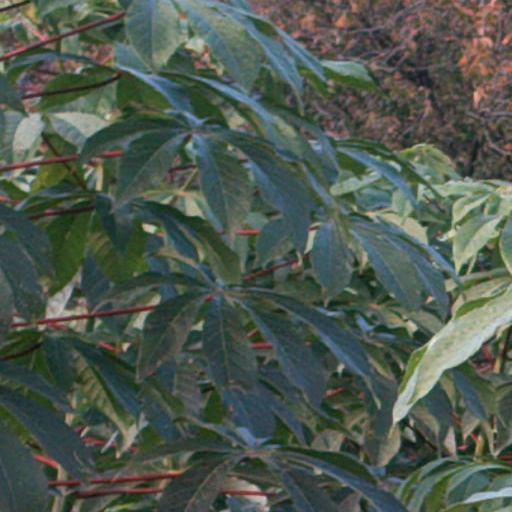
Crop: cassava